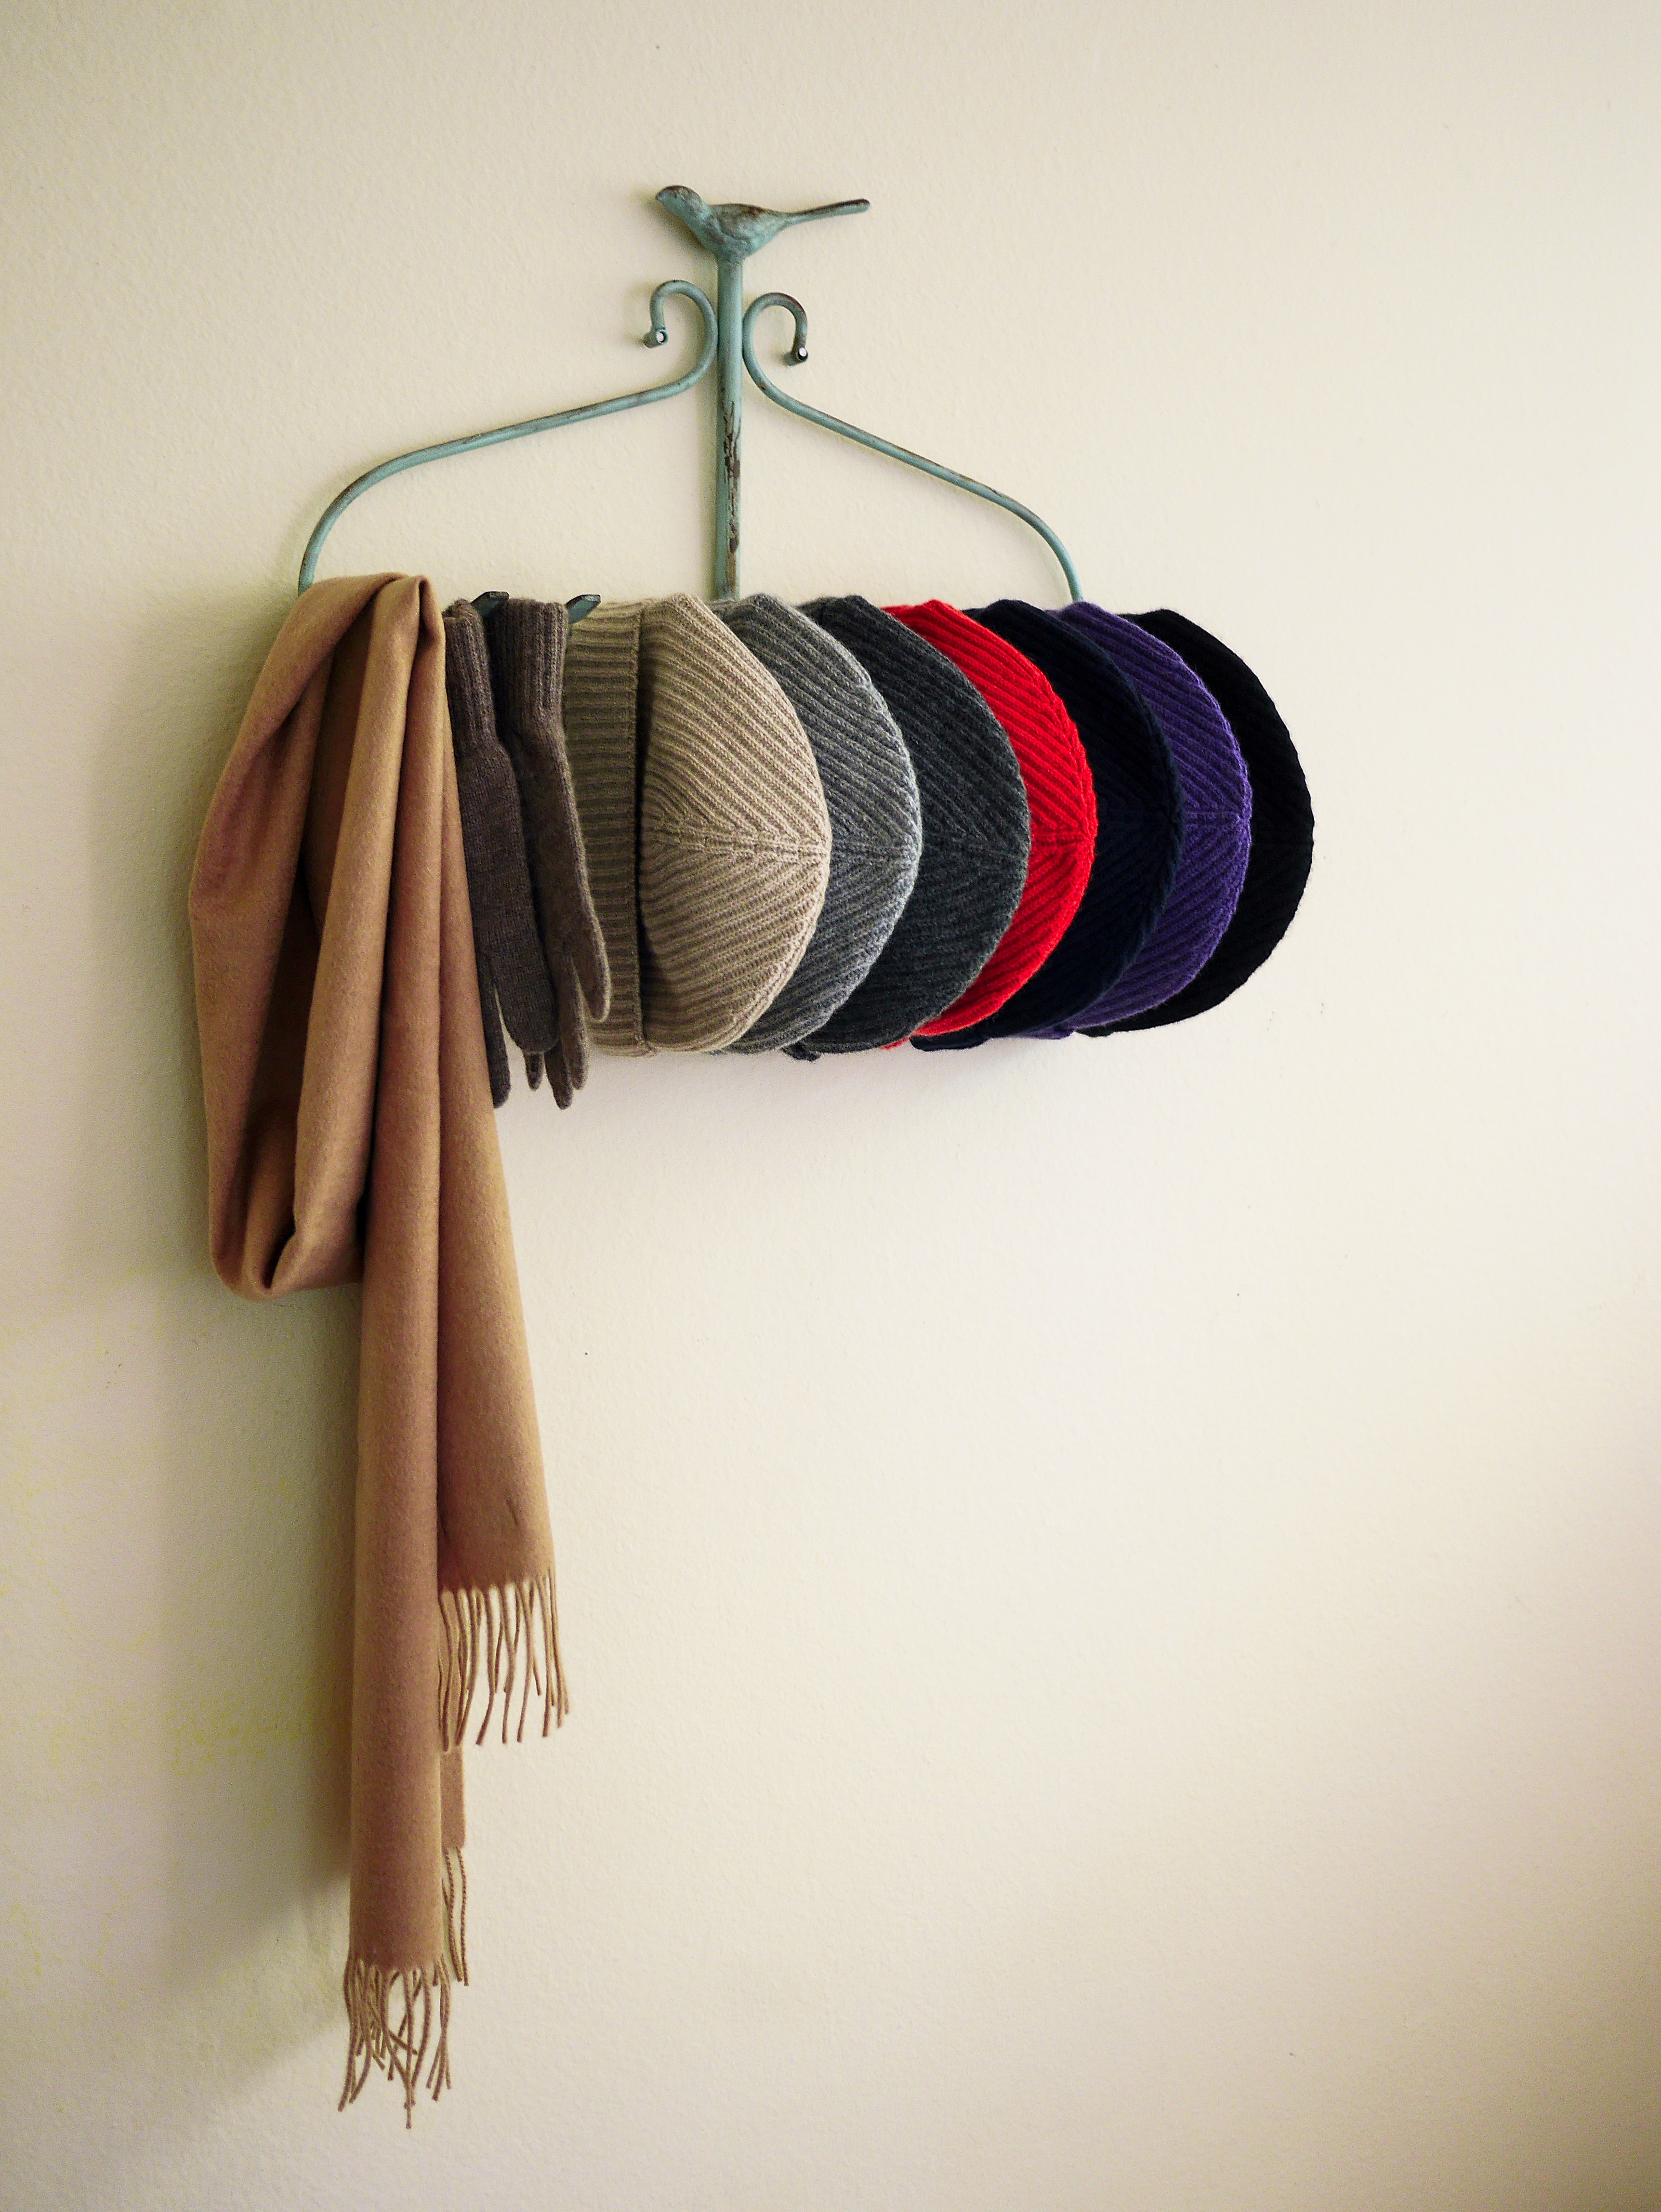
vintage, wall, hanger, pattern, spring, autumn, fashion, clothing, outerwear, scarf, textile, art, dress, design, cap, concrete look, fashion accessory